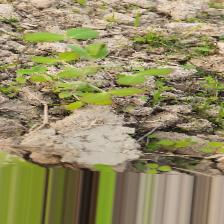
Label: Lentil Rust